Pandemic Dreams

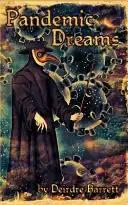

Pandemic Dreams is a book by Deirdre Barrett, a psychologist on the faculty of Harvard Medical School. It was published by Oneiroi Press in 2020.